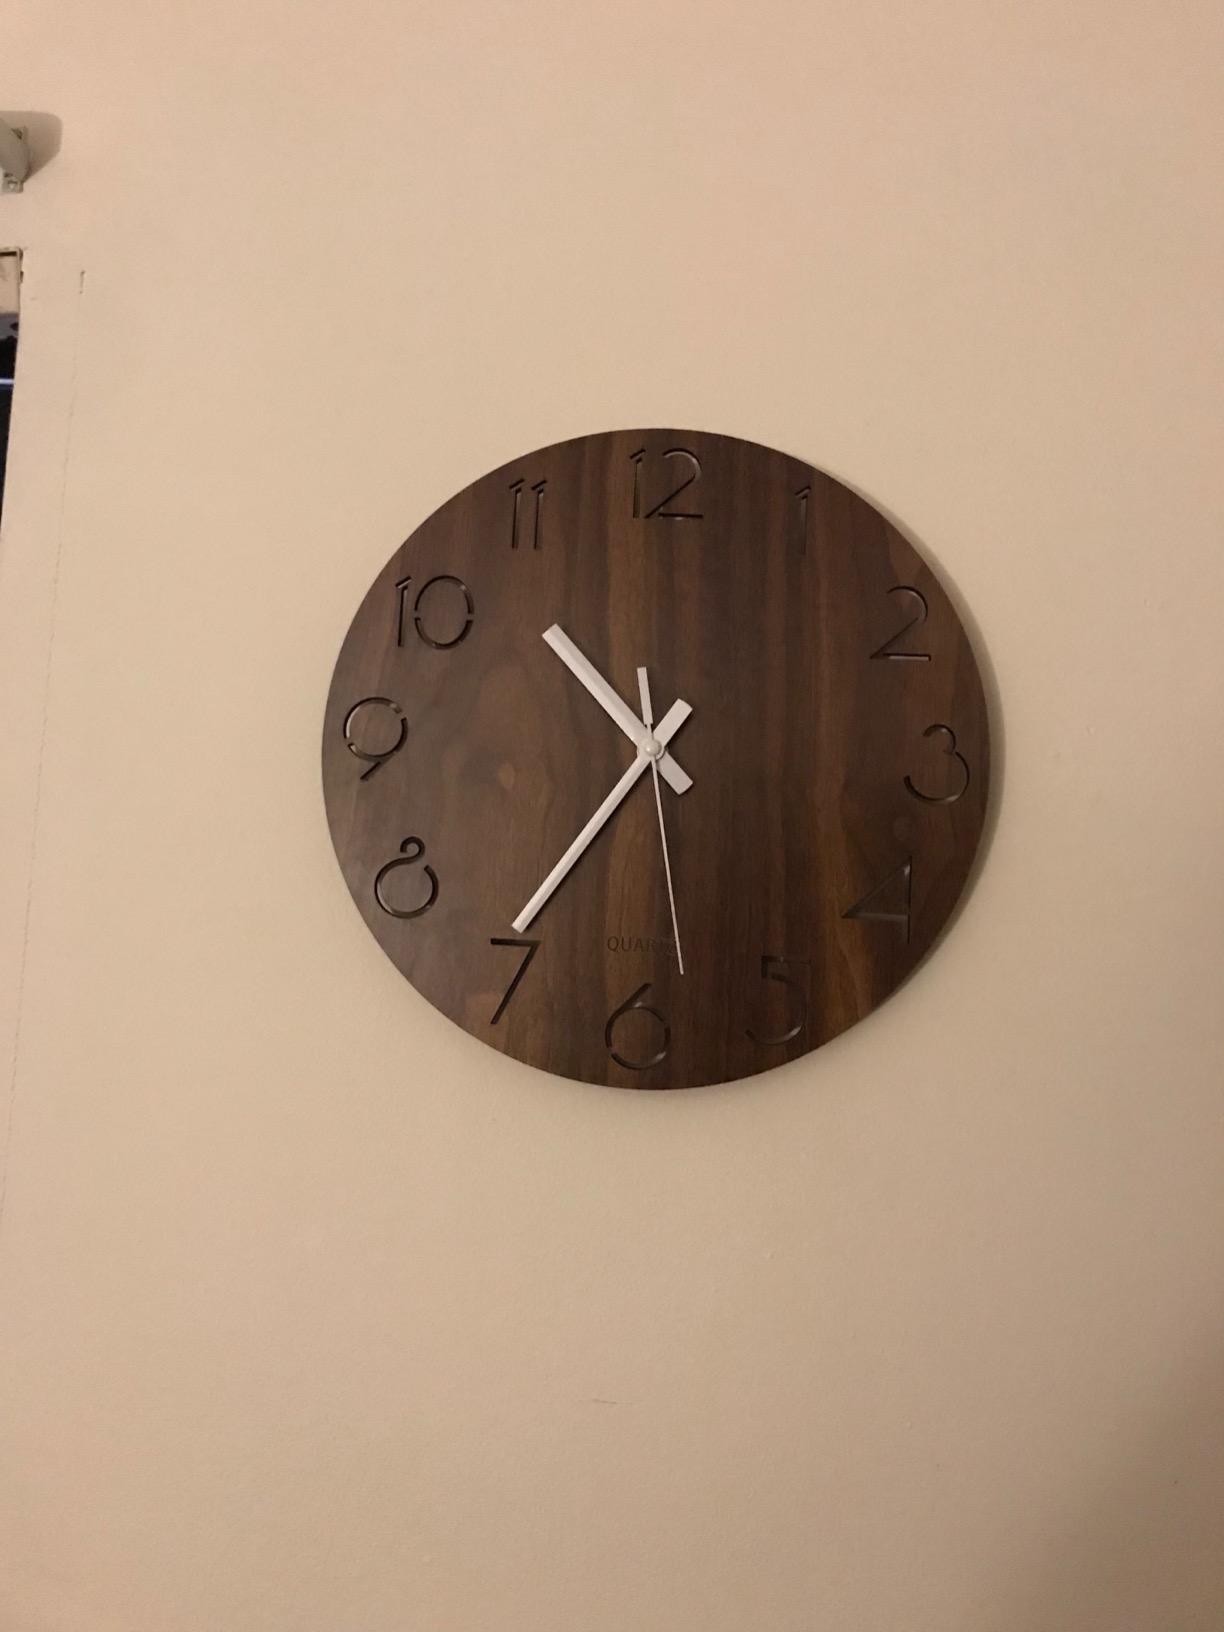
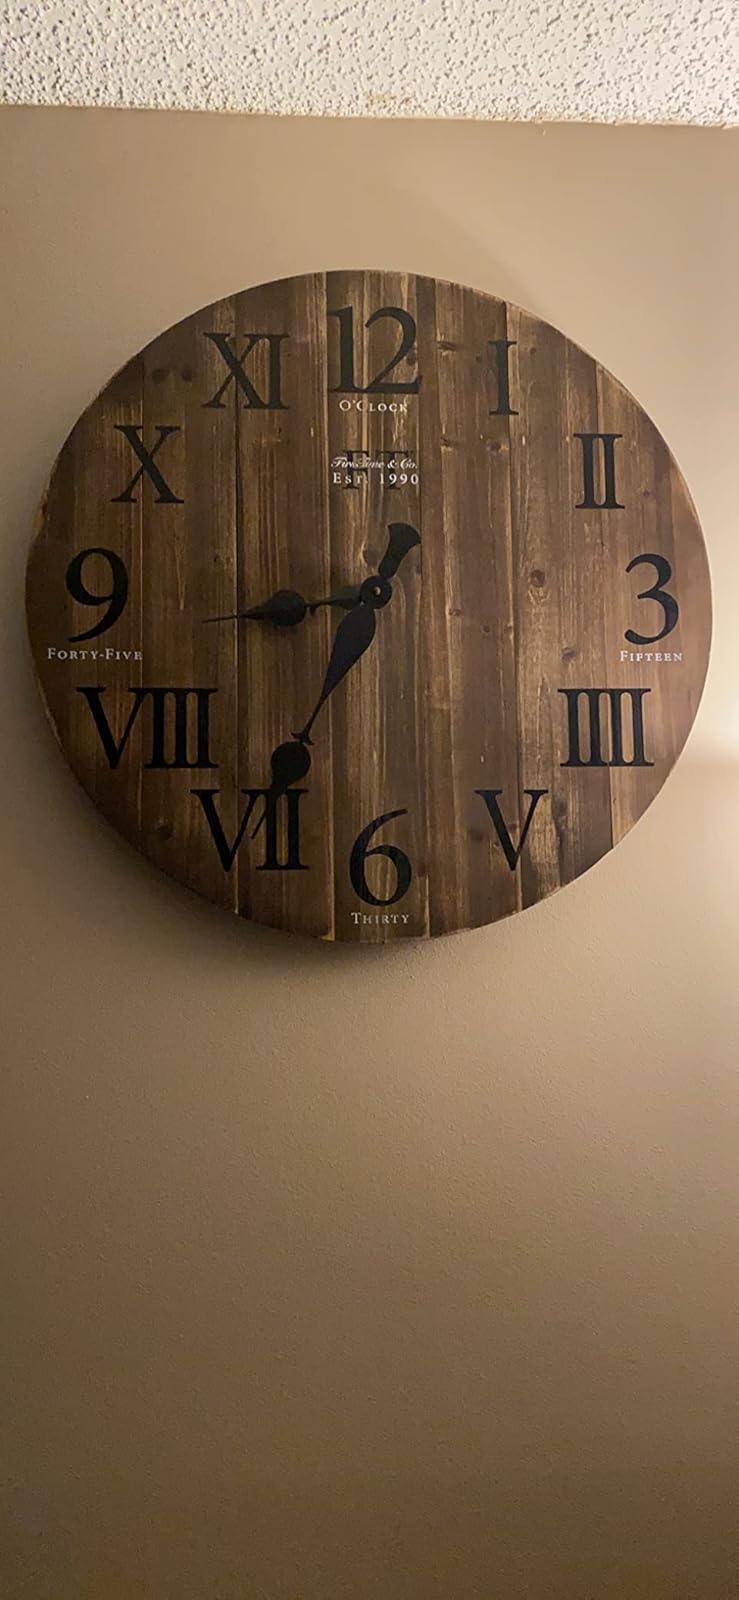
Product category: clock
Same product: no